Alan Turing

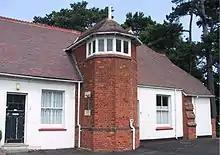
Two cottages in the stable yard at Bletchley Park. Turing worked here in 1939 and 1940, before moving to Hut 8.

Although Turing's proof was published shortly after Church's equivalent proof using his lambda calculus, Turing's approach is considerably more accessible and intuitive than Church's. It also included a notion of a 'Universal Machine' (now known as a universal Turing machine), with the idea that such a machine could perform the tasks of any other computation machine (as indeed could Church's lambda calculus). According to the Church–Turing thesis, Turing machines and the lambda calculus are capable of computing anything that is computable. John von Neumann acknowledged that the central concept of the modern computer was due to Turing's paper. To this day, Turing machines are a central object of study in theory of computation.